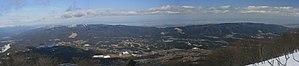
Les monts Yōrō sont une chaîne de montagnes à cheval sur les limites entre les préfectures de Gifu et Mie au Japon. Ils font partie de la bordure occidentale de la plaine de Nōbi.